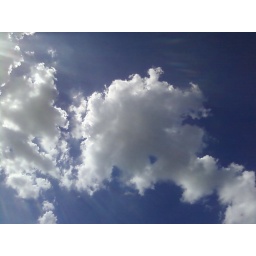
Just some pic's of the white fluffy clouds that are common at this time of year in this sub-tropical climate